Innocenti Mini

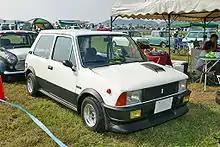
Innocenti De Tomaso

At the 1976 Turin Auto Show the sporting Innocenti Mini de Tomaso was first shown. It entered series production in early 1977 and featured moulded plastic bumpers rather than the filigrane, chromed units used for the 90/120. There were also integral foglights, a bonnet scoop, and wheelarch extensions to accommodate the alloy wheels which completed the sporting appearance. Power at introduction was , but this crept up to in 1978.